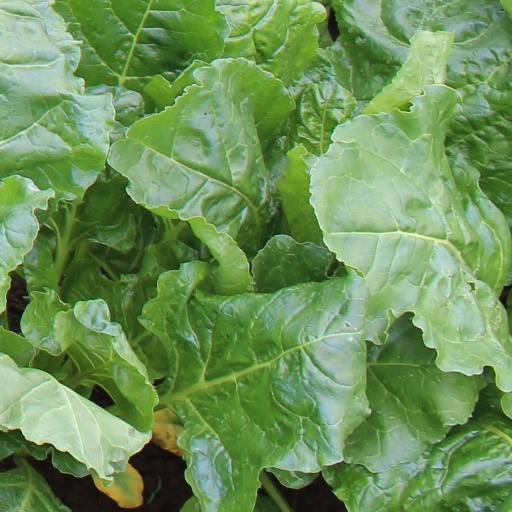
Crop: sugar beet